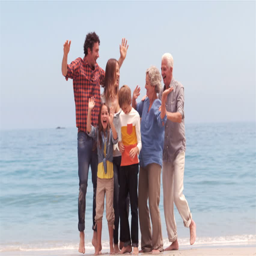
family is jumping and dancing at the sea